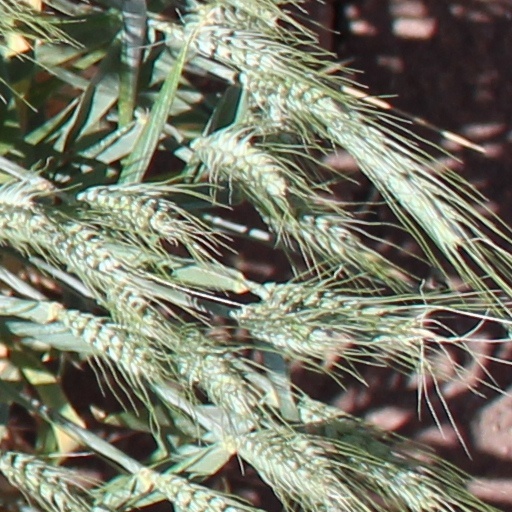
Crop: wheat